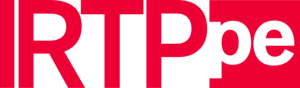
L’institut national de radio et de télévision du Pérou est une société publique péruvienne chargée de la diffusion de la chaîne de télévision publique TV Perú et des stations de radio Radio nacional del Perú et Radio La Crónica AM. Elle détient également des parts dans la chaîne pan-latino-américaine Telesur à travers la société Nueva televisora del sur.